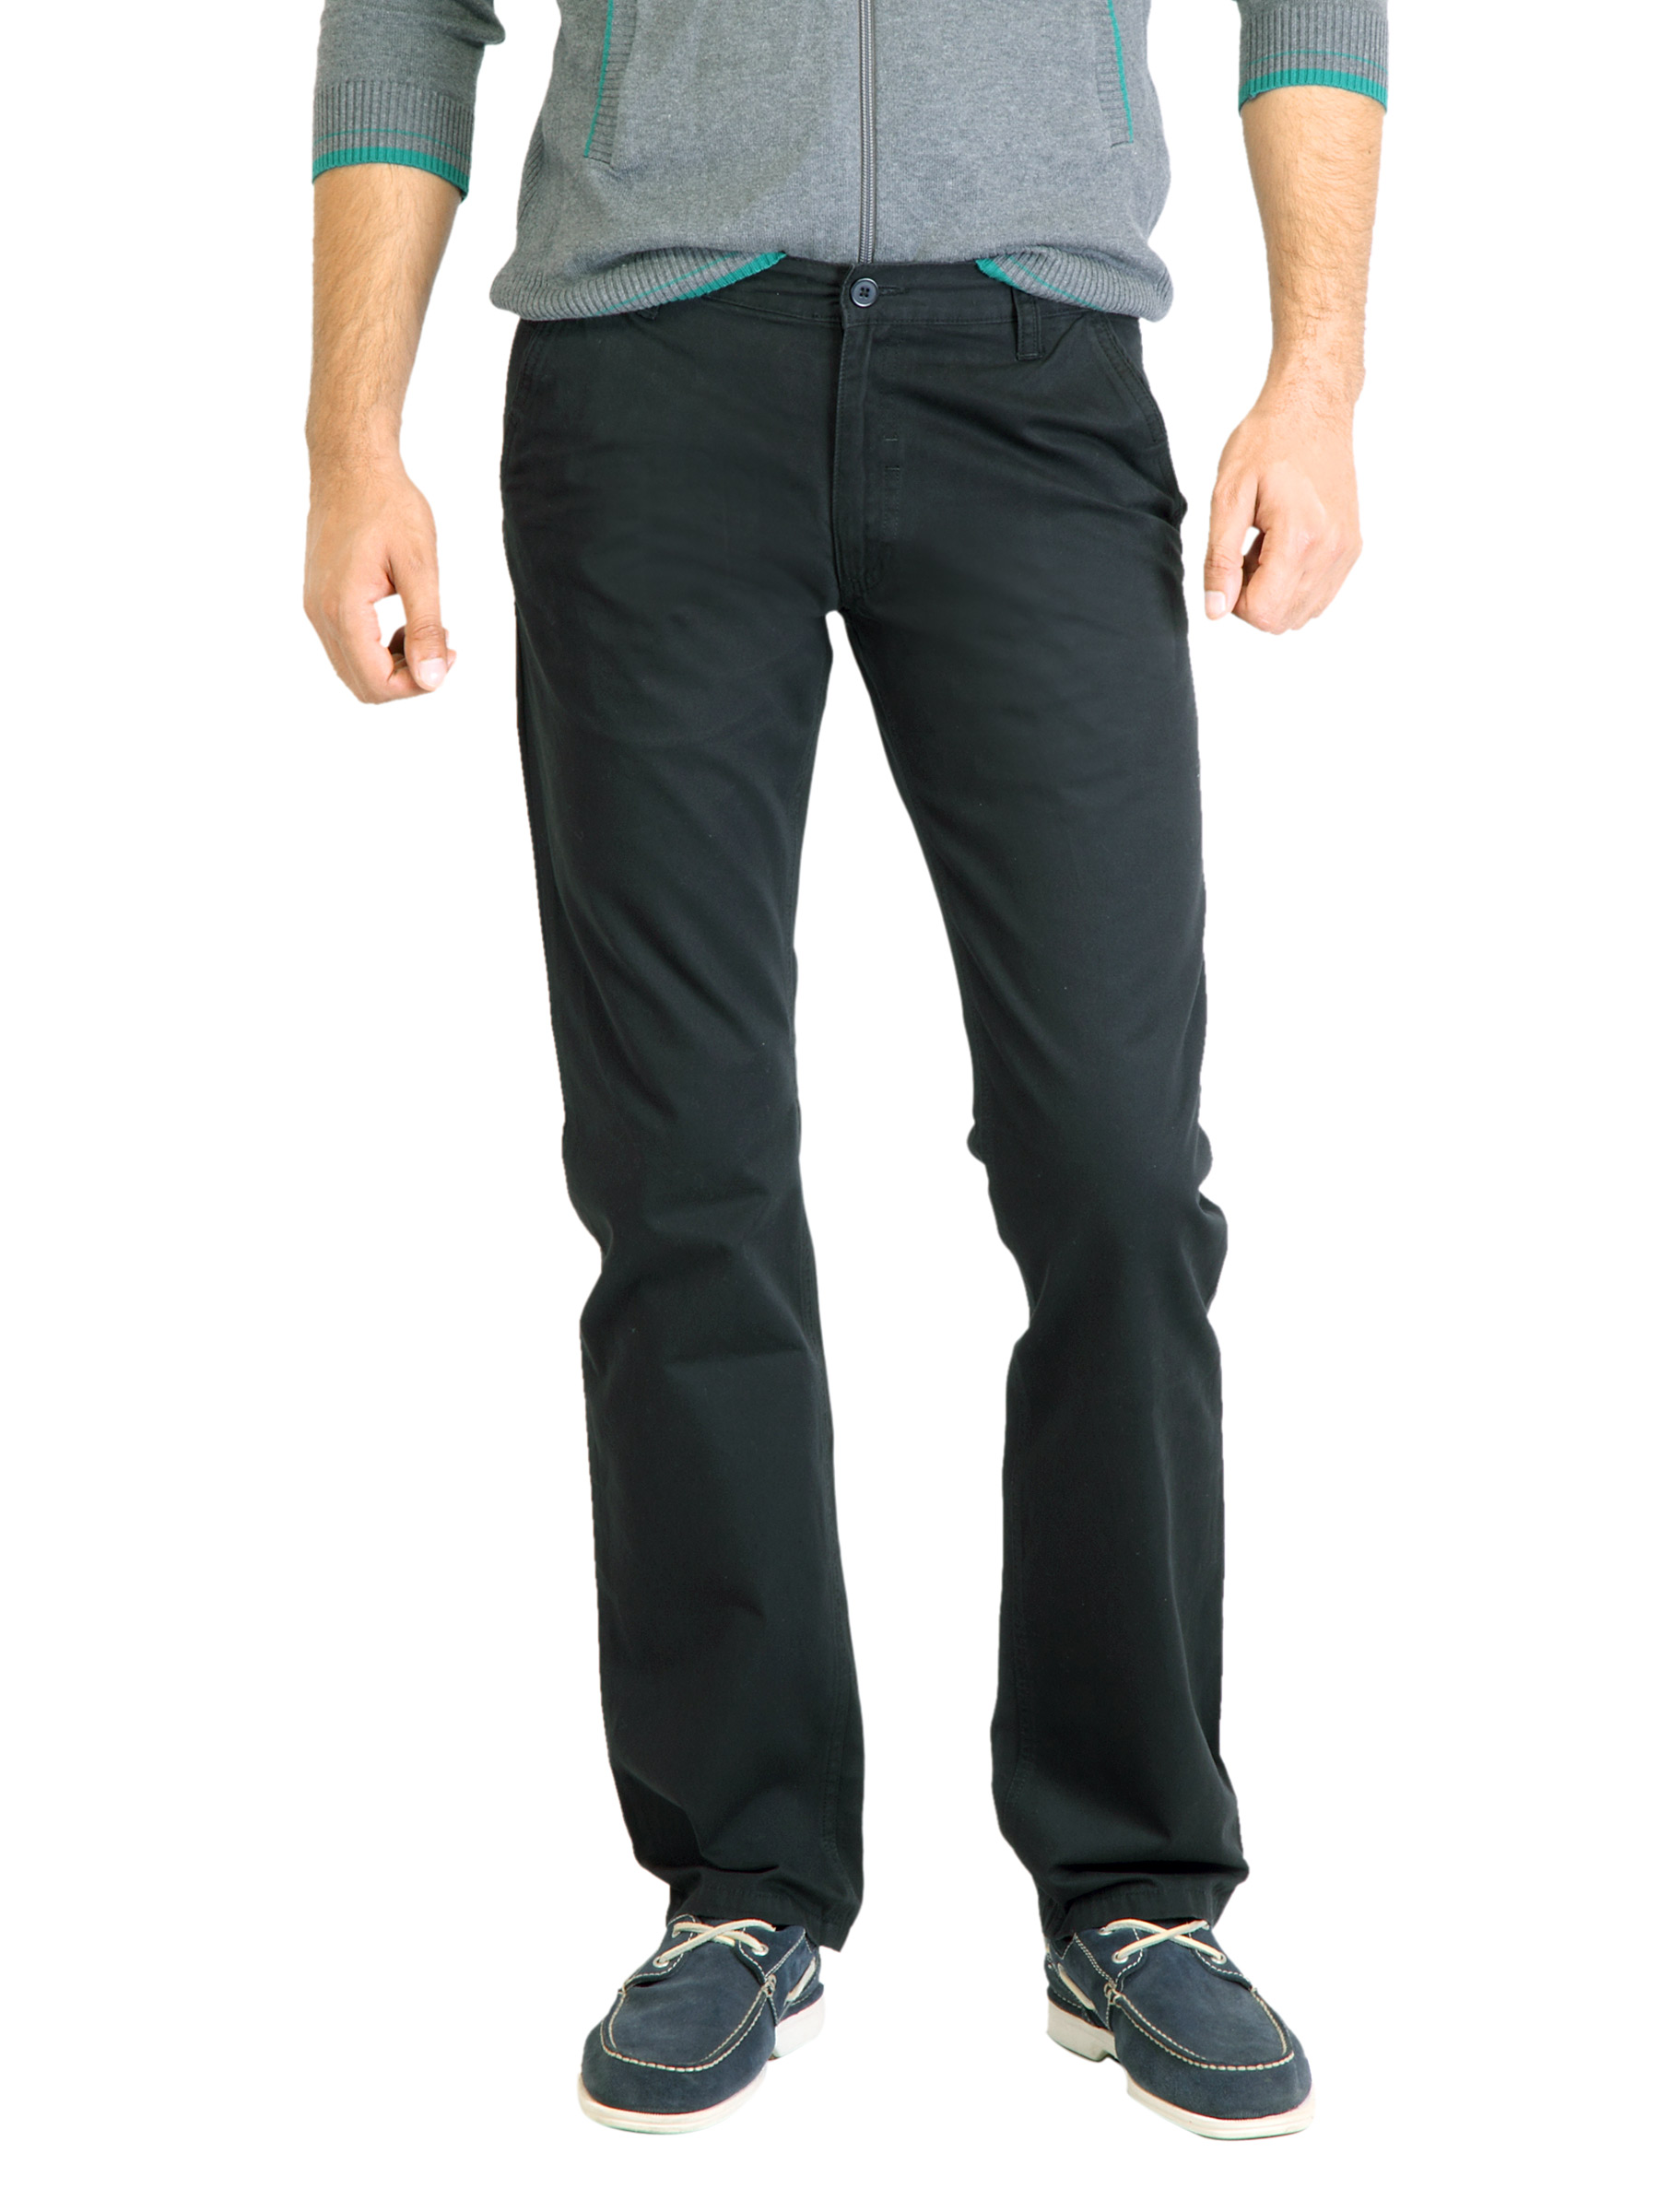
Highlander Men Solid Black Trouser
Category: Apparel / Bottomwear / Trousers
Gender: Men
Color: Black
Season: Fall 2011
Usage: Casual